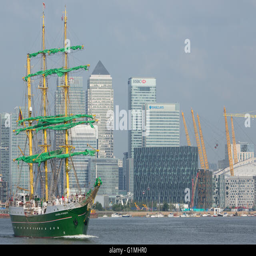
ship sailing down river after a visit